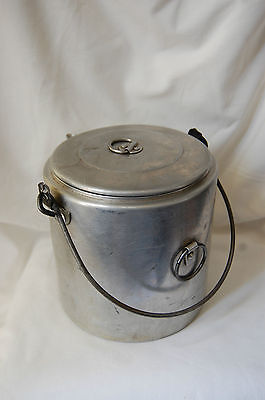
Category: kettle